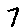
Label: 7